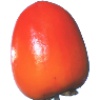
Label: Kaki 1